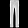
Label: Trouser